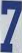
Number: 7